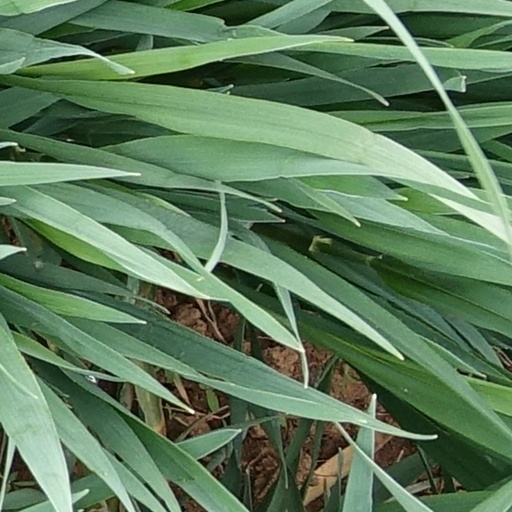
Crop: wheat